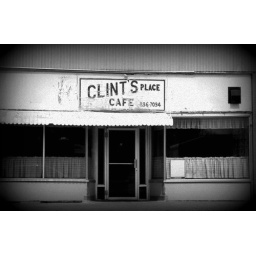
A hand painted plywood sign hangs over the door at Clint's Place Cafe in Carbondale, Kansas.